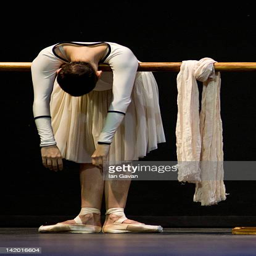
dancers perform apollo as part